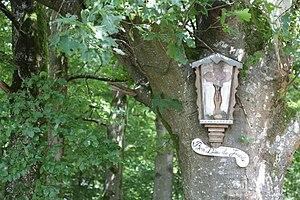
Le bon dieu du Jacob qui remplace la croix Jacob volée en 1997."
Les Bulles est une section de la ville belge de Chiny située en Région wallonne dans la province de Luxembourg.